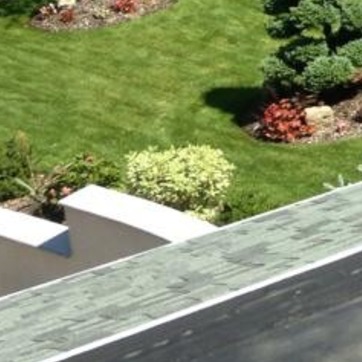
Material: foliage